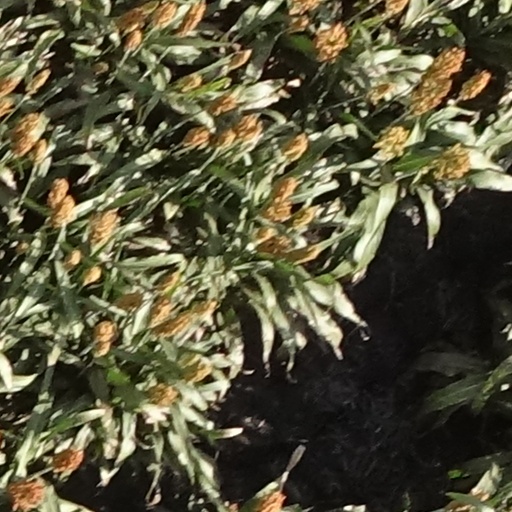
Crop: sorghum